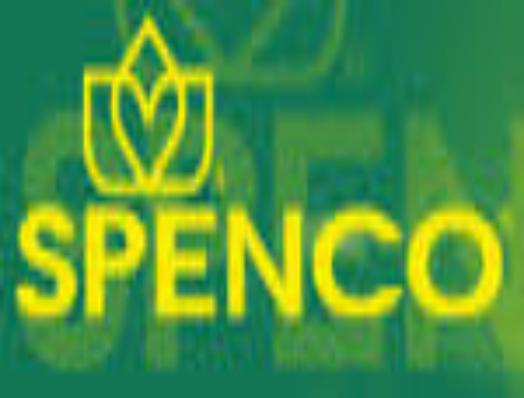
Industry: Clothes